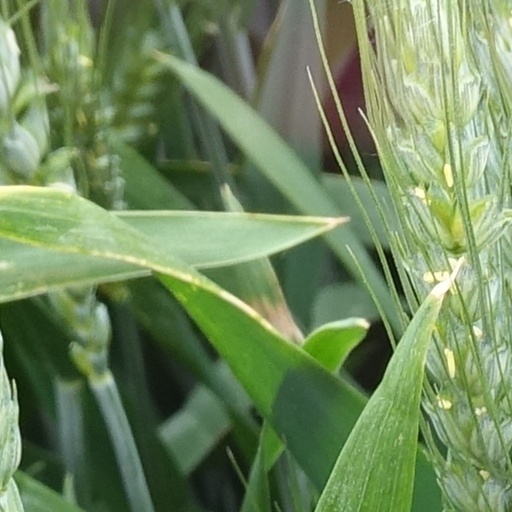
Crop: wheat